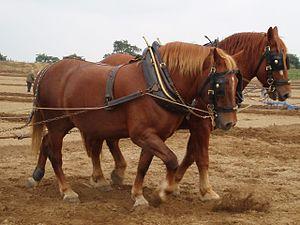
Le Suffolk Punch est la plus ancienne race de chevaux de trait connue. Originaire de Grande-Bretagne, ce trait lourd est développé au début du XVIᵉ siècle pour le travail dans les fermes. La race connaît un grand succès comme cheval de travail agricole. Elle est utilisée pour la traction d'artilleries et de véhicules non motorisés, comme les tramways. Le Suffolk Punch est exporté dans de nombreux pays depuis son Angleterre natale afin d'améliorer d'autres cheptels de chevaux de trait, tout particulièrement aux États-Unis. Les effectifs déclinent beaucoup après la Seconde Guerre mondiale. La motorisation de l'agriculture interrompt progressivement l'élevage. Au terme des années 1950 et 1960, le Suffolk Punch disparaît presque totalement.